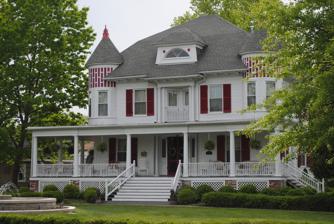
Building: Dr. W. W. Monroe House
Country: United States of America
Year built: 1898
Historic house in West Virginia, United States United States historic place Dr. W. W. Monroe House U.S. National Register of Historic Places Dr. W. W. Monroe House, May 2013 Show map of West Virginia Show map of the United States Location 1703 Park Ave., Parkersburg, West Virginia Coordinates 39°16′10″N 81°31′58″W / 39.26944°N 81.53278°W / 39.26944; -81.53278 Area Less than one acre Built 1898 ( 1898 ) Architect Warne, H. Rus Architectural style Queen Anne NRHP reference No. 12000469 Added to NRHP August 1, 2012 Dr. W. W. Monroe House is a historic home located at Parkersburg , Wood County, West Virginia . It was built in 1898, and is a 2 + 1 ⁄ 2 -story, frame dwelling on a sandstone foundation and clad in weatherboard.  The house features a large wrap-around porch, two corner turrets, a hipped roof with dormers, decorative brackets, and dentils characteristic of the Queen Anne style. It was designed by noted Charleston, West Virginia architect H. Rus Warne (1872–1954). It was listed on the National Register of Historic Places in 2012. See also National Register of Historic Places listings in Wood County, West Virginia References